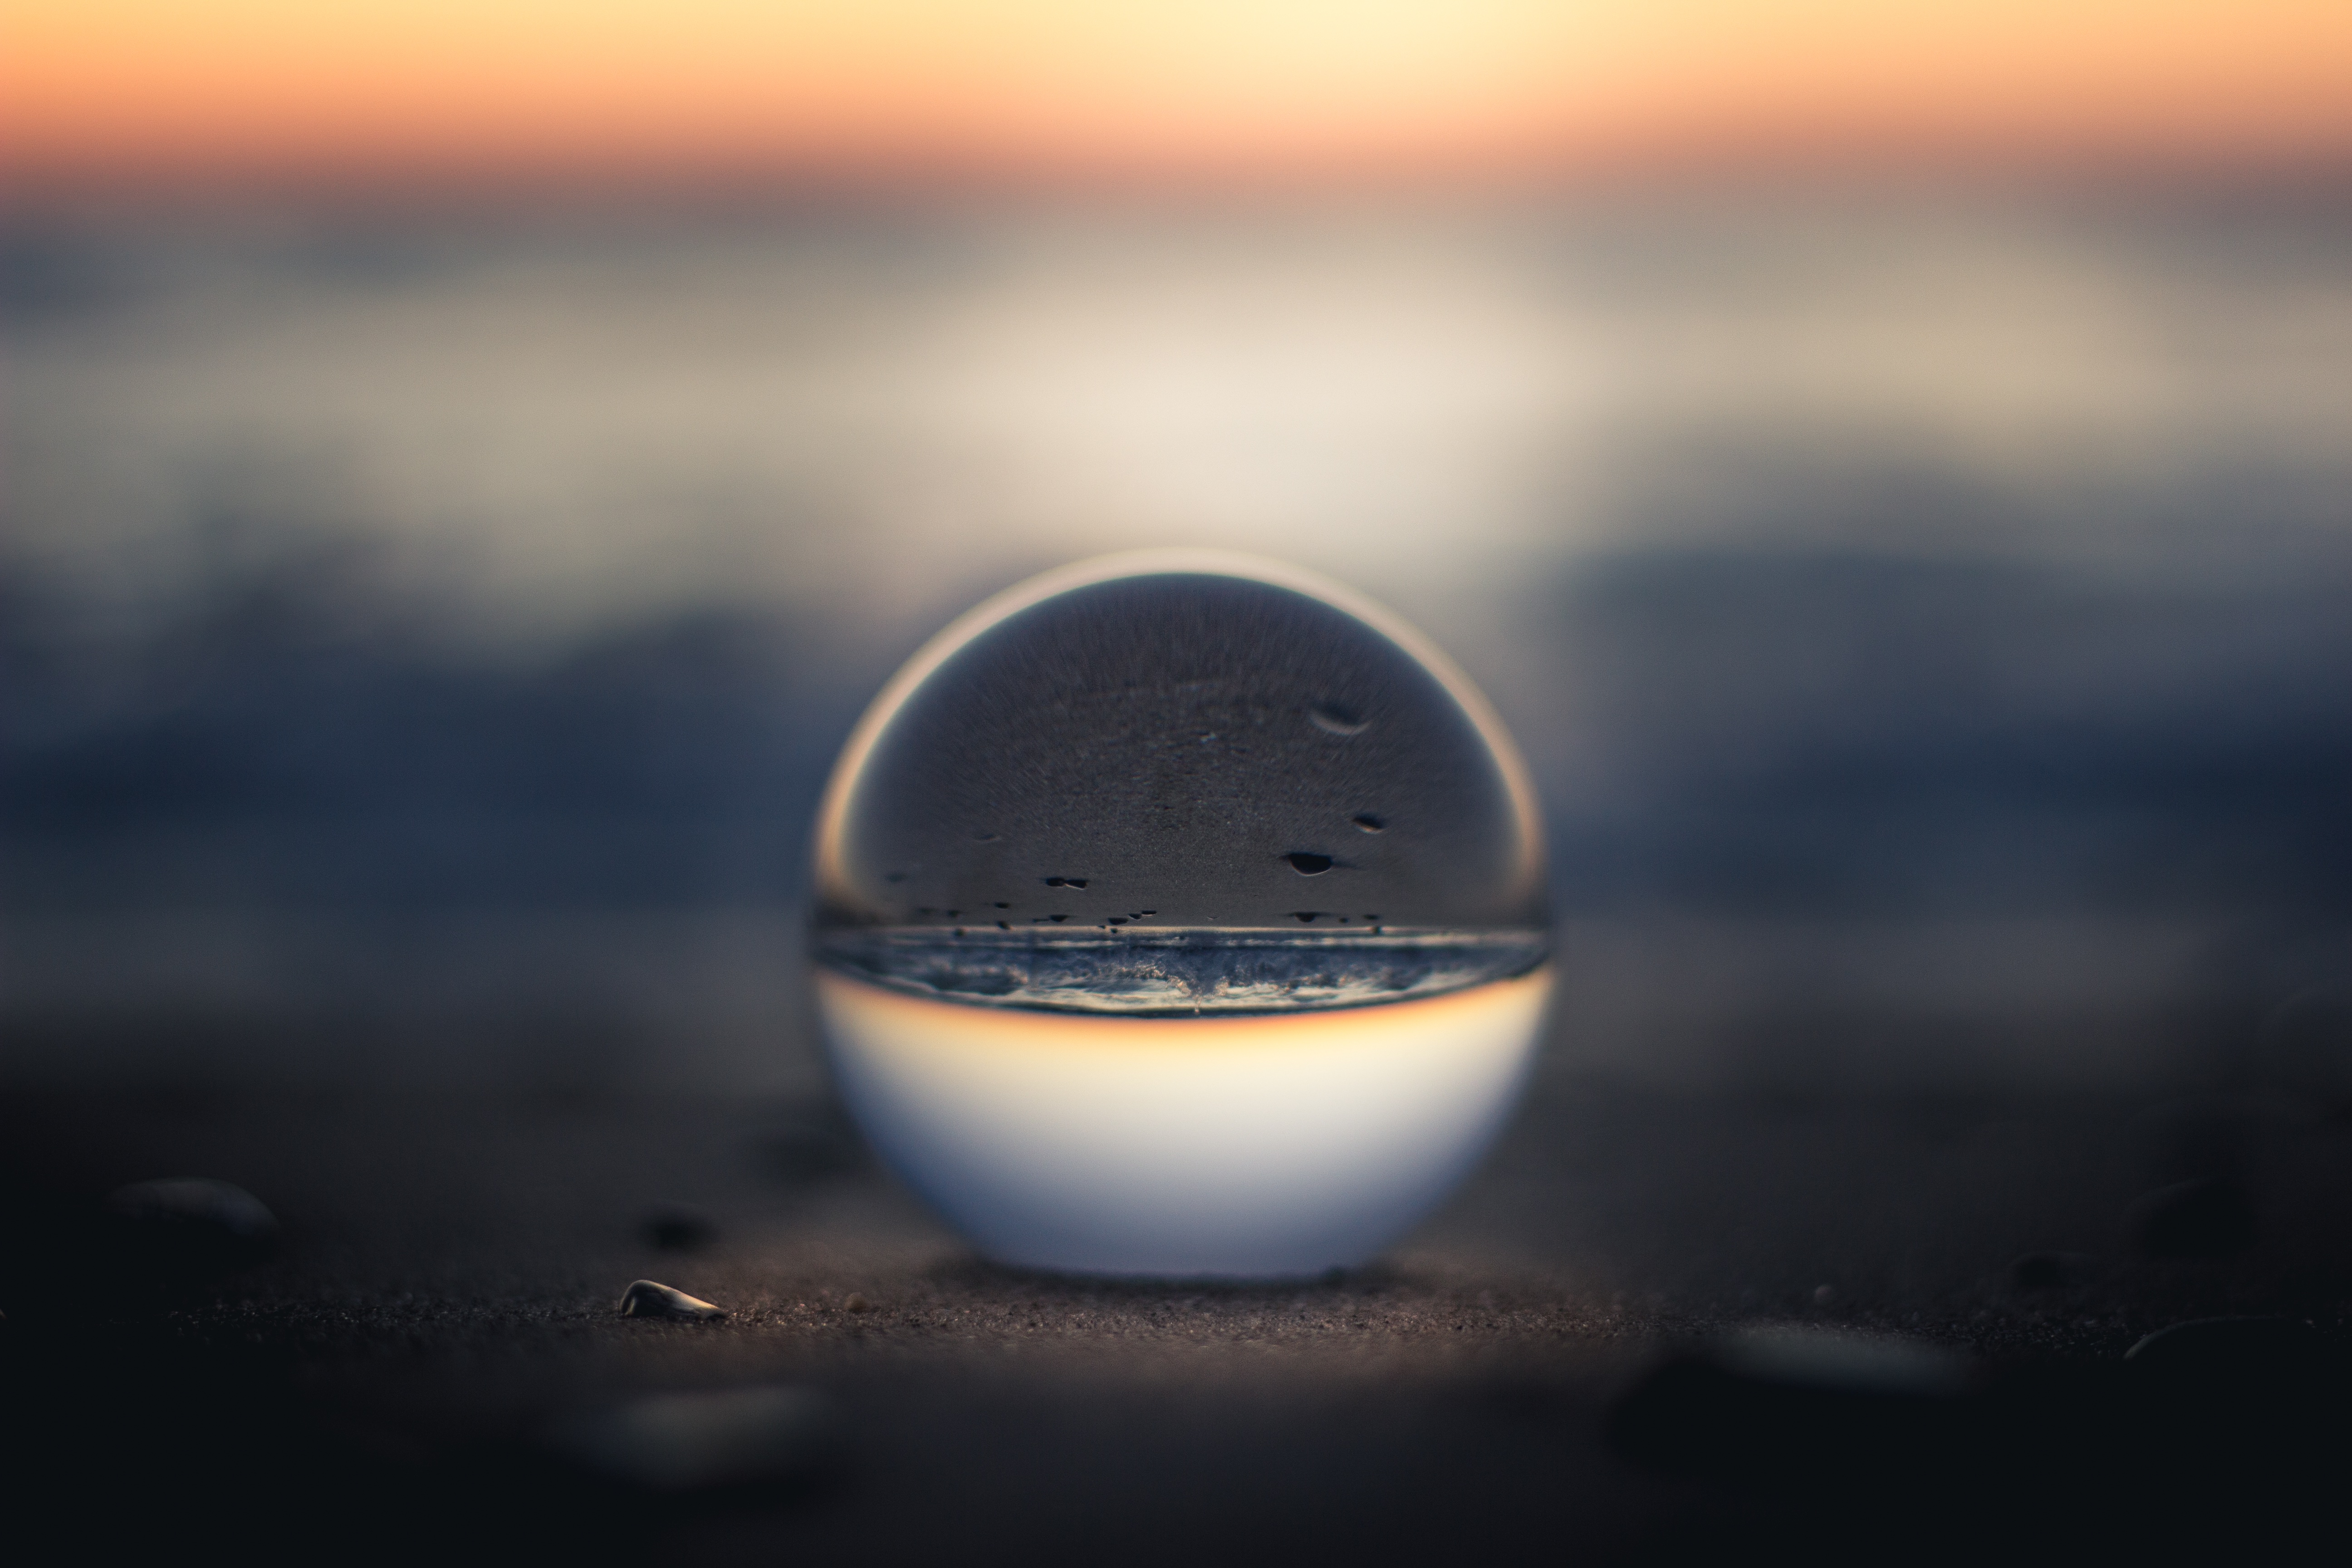
horizon, light, cloud, sky, sun, sunrise, sunset, night, photography, sunlight, morning, atmosphere, reflection, space, darkness, outer space, earth, planet, shape, macro photography, astronomical object, atmospheric phenomenon, atmosphere of earth, computer wallpaper